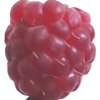
Label: raspberry